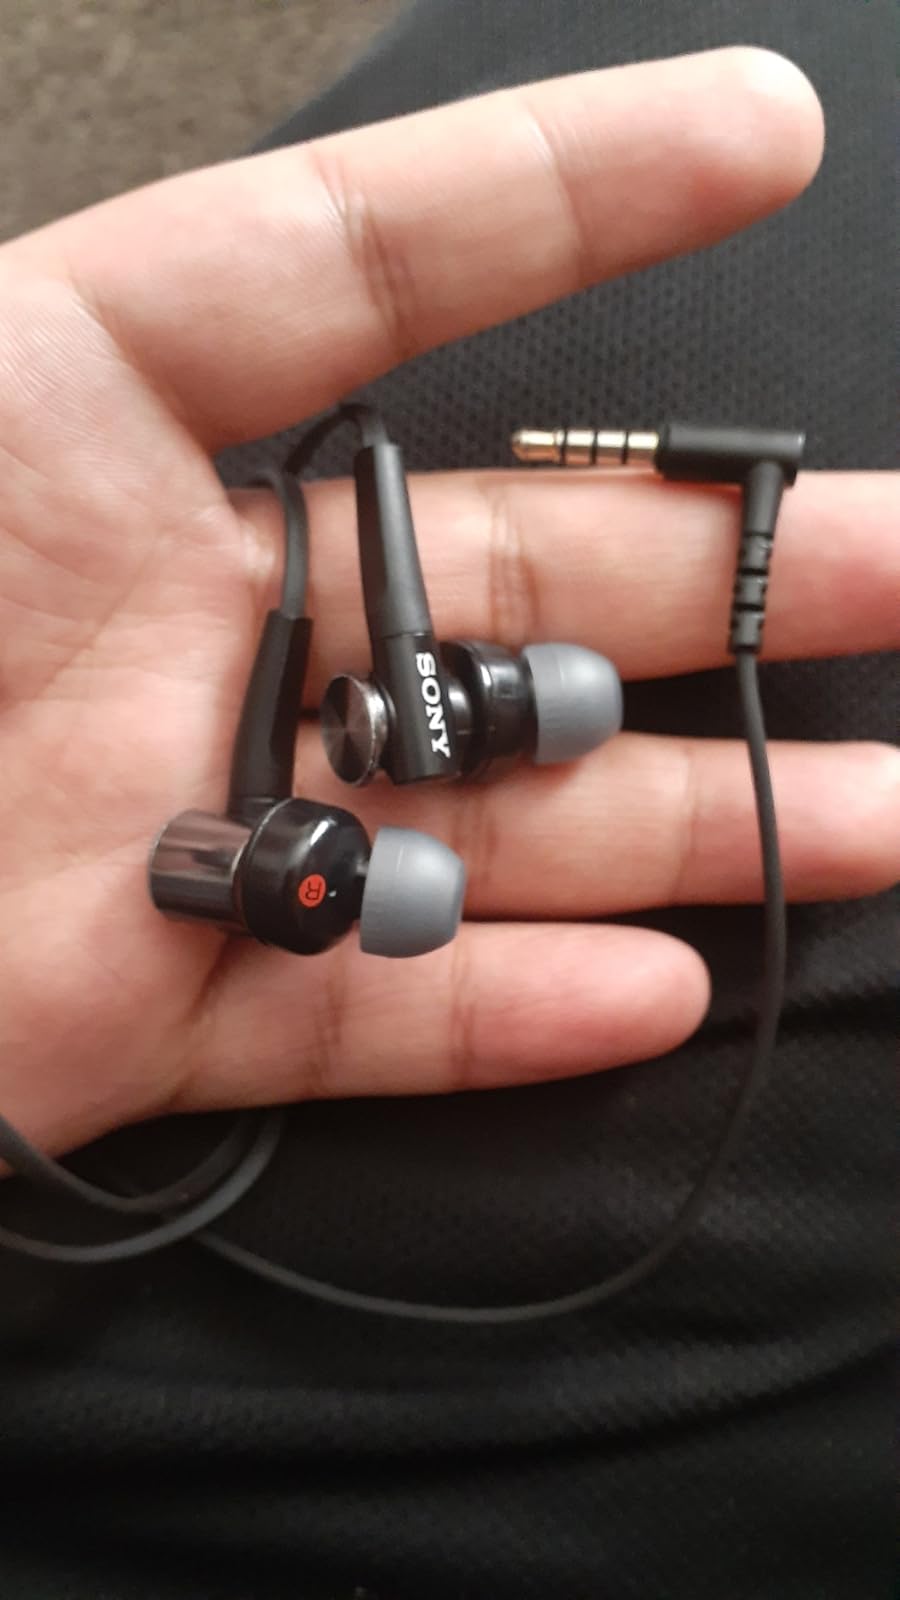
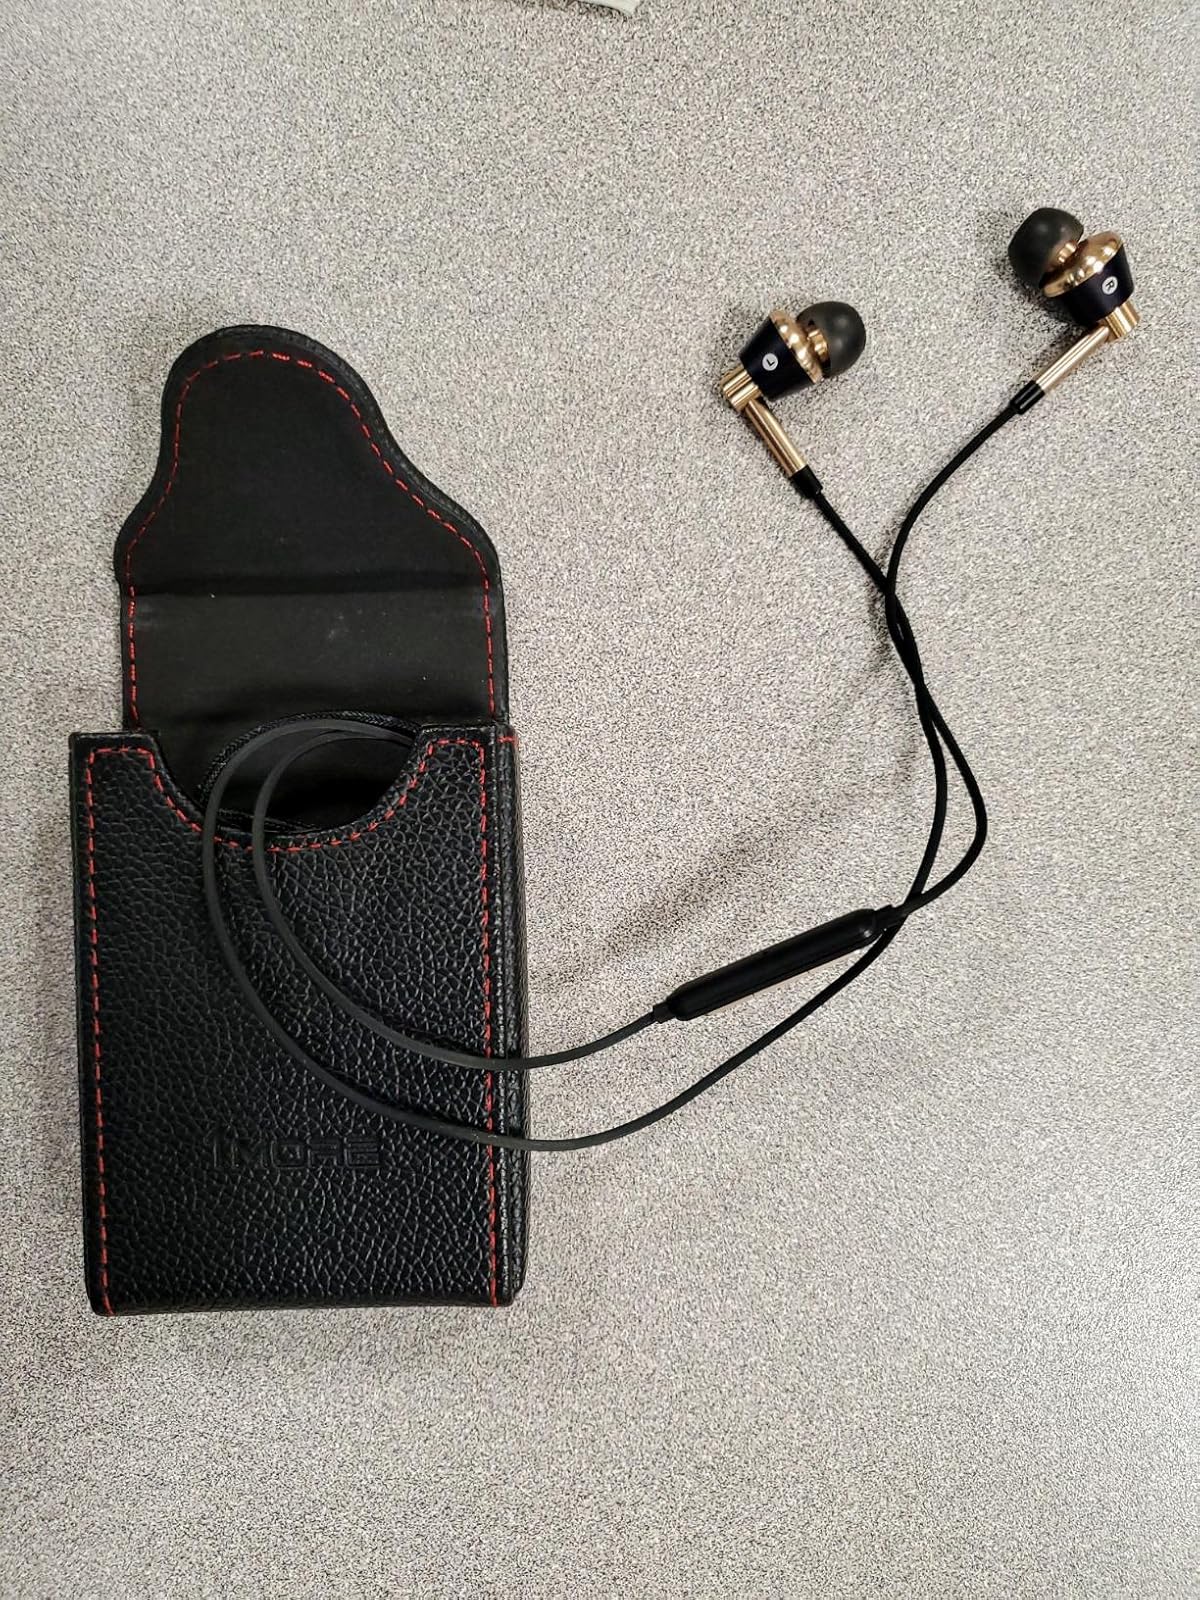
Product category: headphones
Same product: no